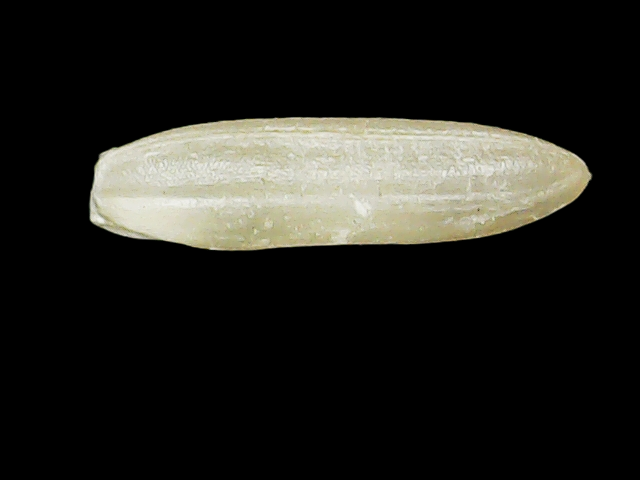
Rice variety: Binadhan16